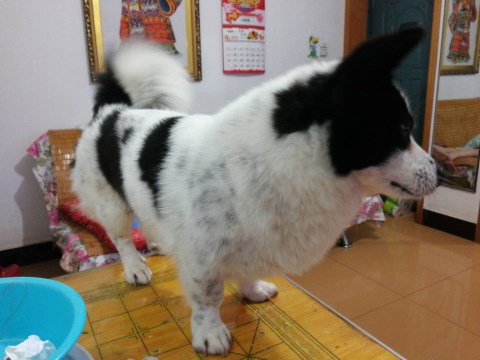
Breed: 806-n000129-papillon